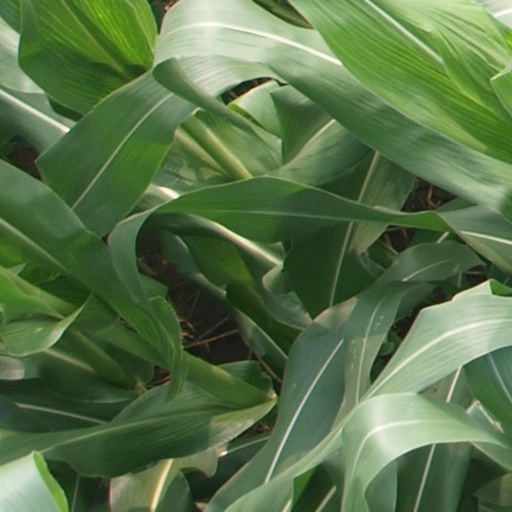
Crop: maize; corn